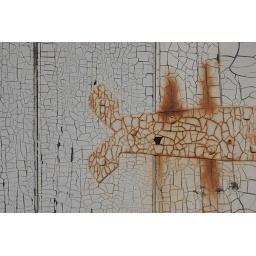
weathered door on a utility building in the Presidio